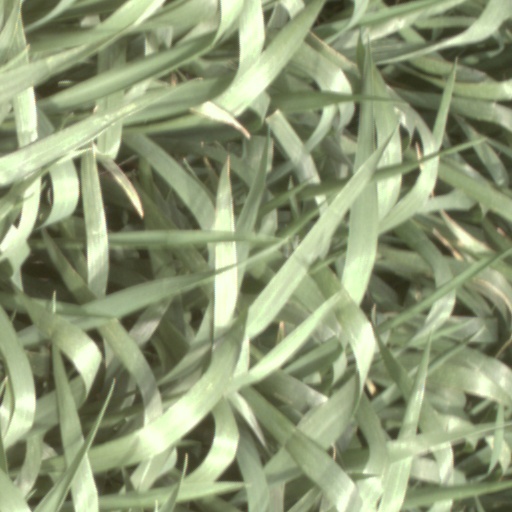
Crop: wheat